Siebenberg House

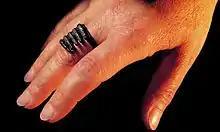
The key ring of the Lady of the House found in the excavation

The excavations carried out underneath the Siebenberg home in the course of 18 years have revealed artifacts from three distinct periods in Israel's national history, the First Temple Period, the Second Temple period, and the 1948 Arab–Israeli War. The earliest finds date back to nearly three thousand years ago, to the days of King David (first Temple period).